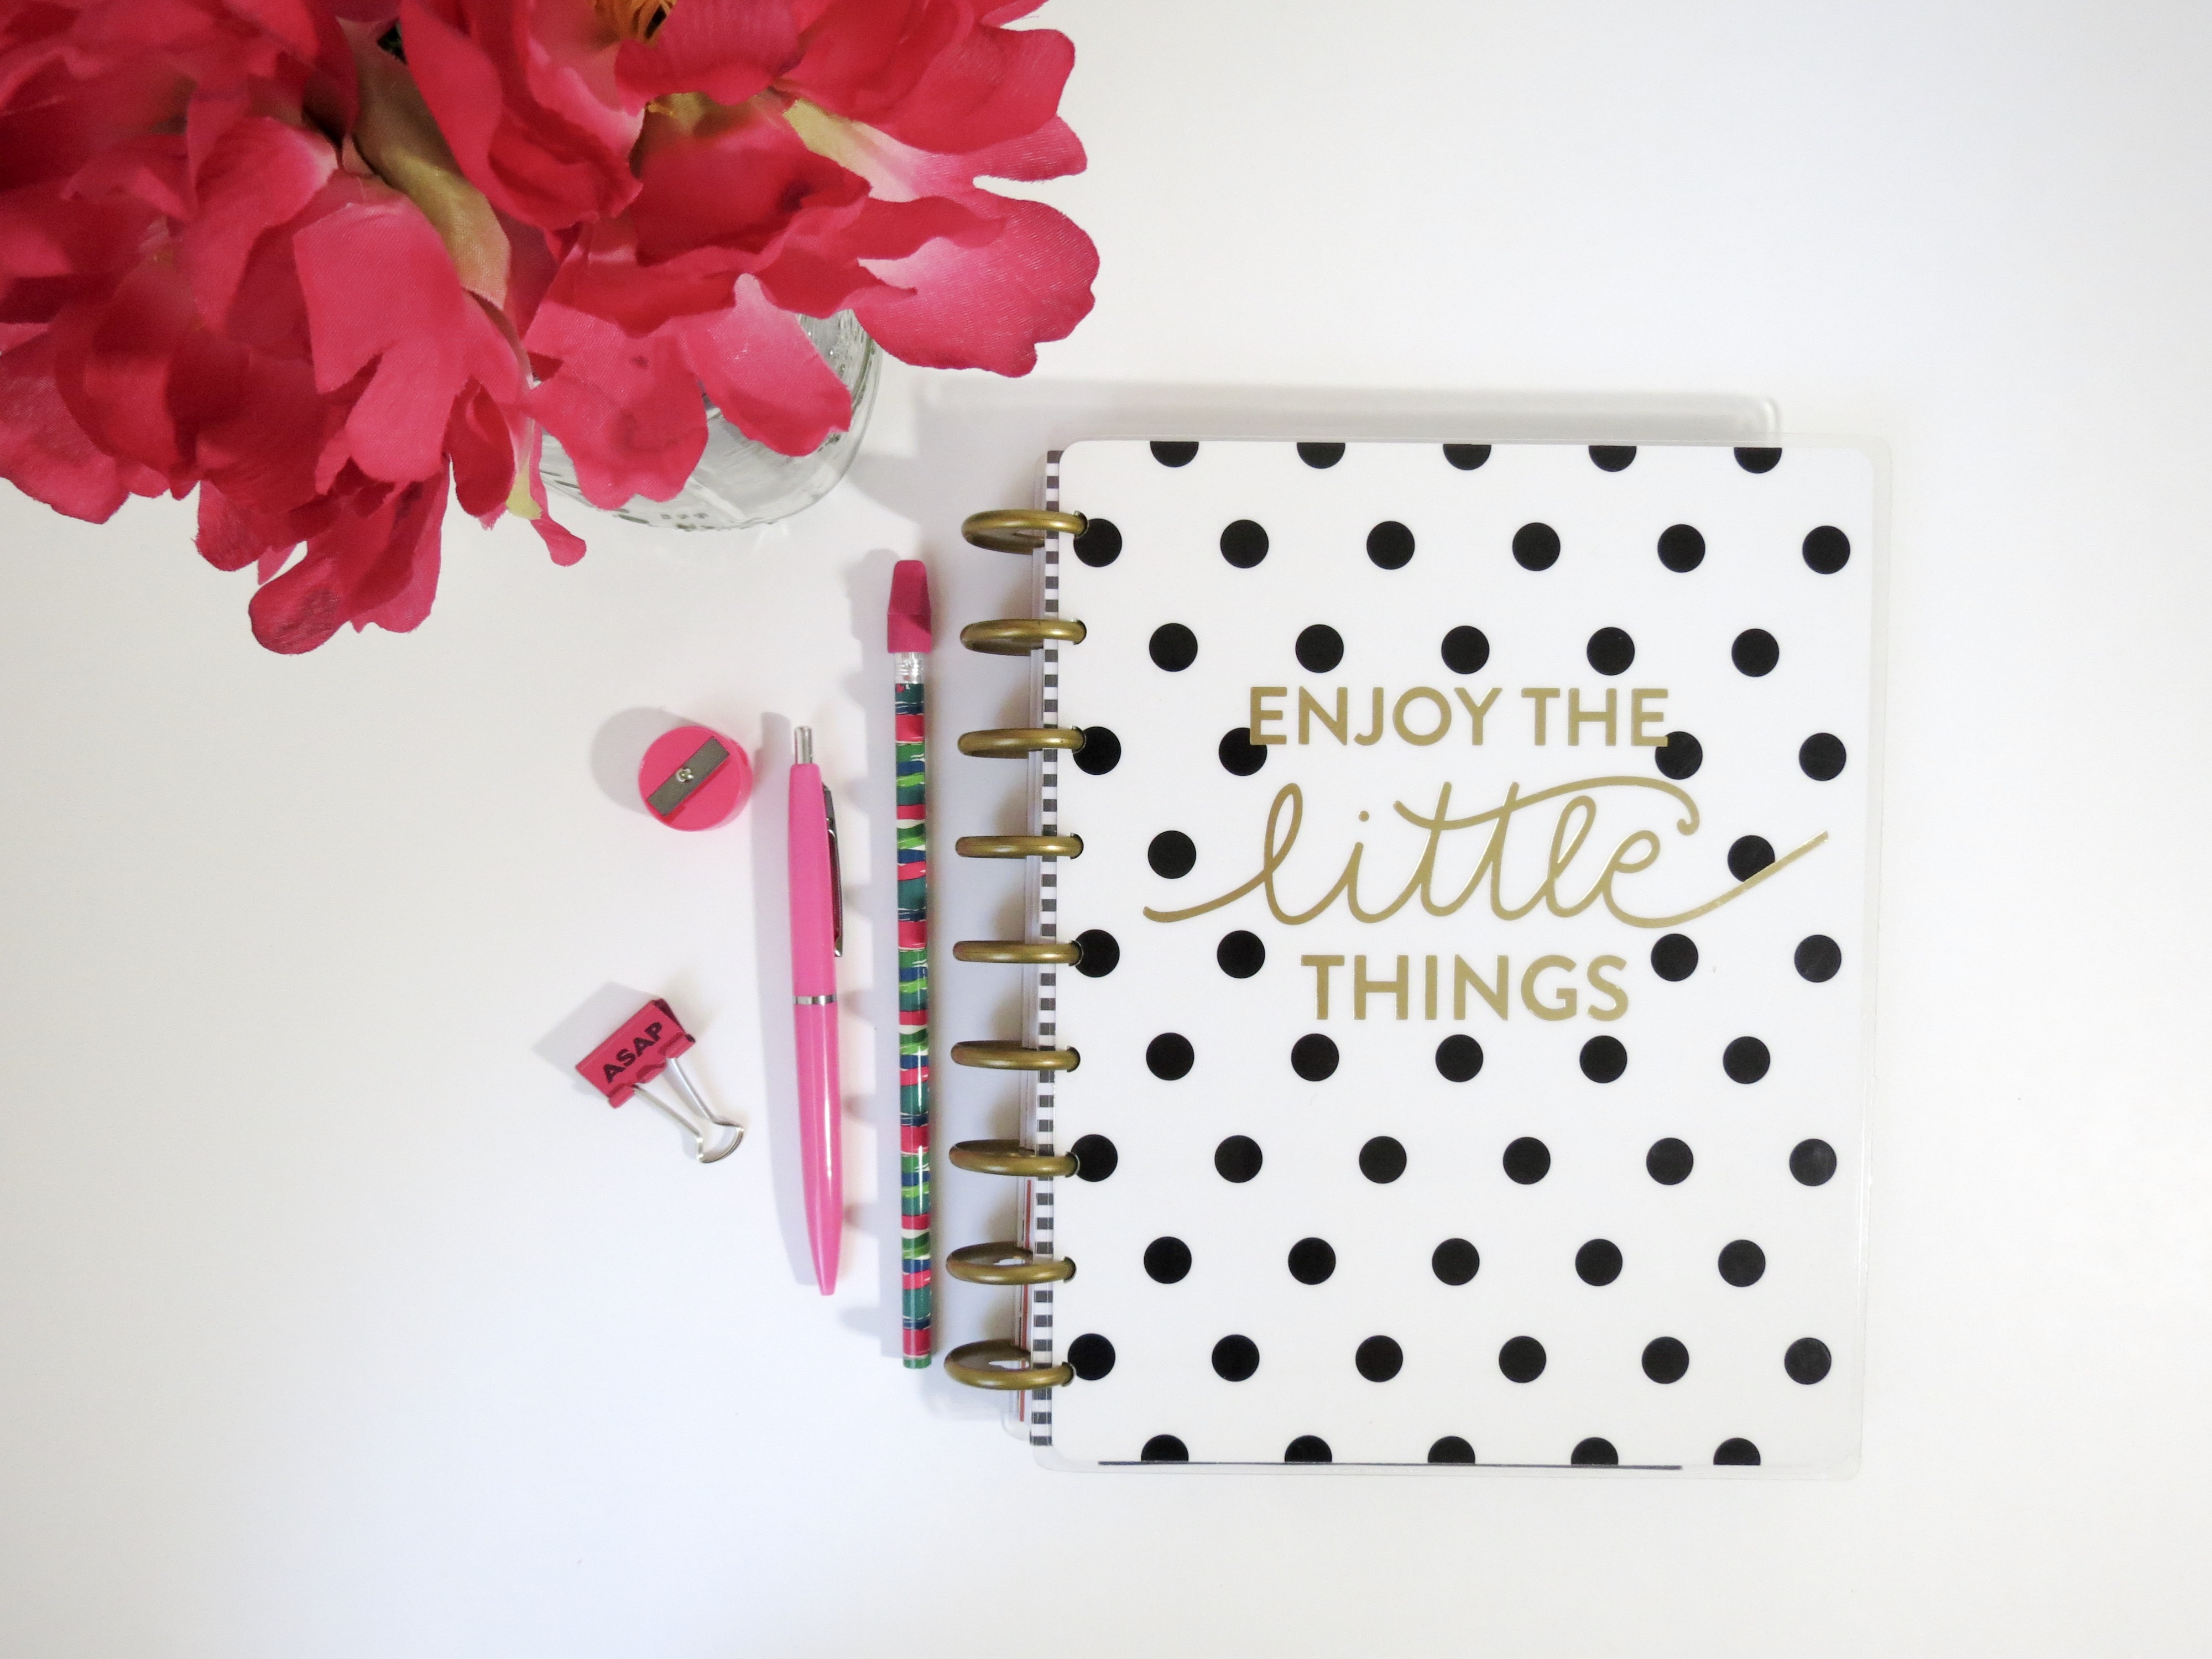
notebook, flower, journal, pattern, pink, planner, product, font, illustration, design, organization, organizer